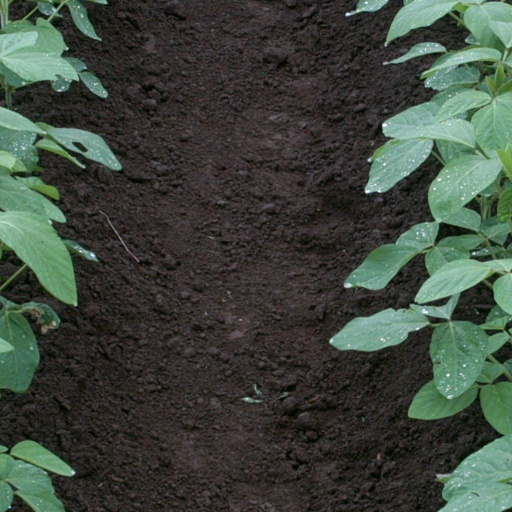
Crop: soybean